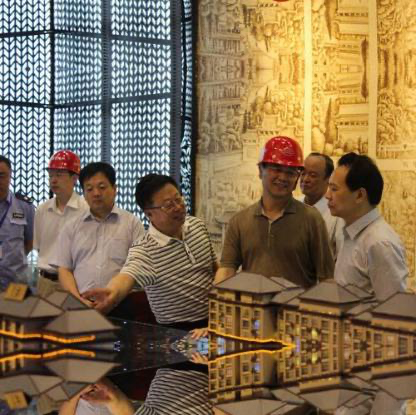
Objects in the image:
label: helmet
label: helmet
label: head
label: head
label: head
label: head
label: head